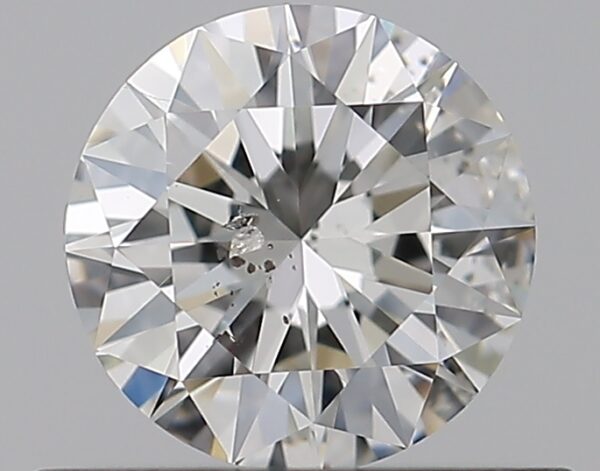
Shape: round
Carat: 0.5
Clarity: SI2
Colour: H
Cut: EX
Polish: EX
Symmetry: EX
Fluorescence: N
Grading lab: GIA
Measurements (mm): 5.11 x 5.14 x 3.13